Beatrice Portinari

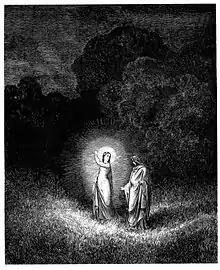
Beatrice appears to Virgil at the start of "Inferno", in an illustration by Gustave Doré.

At the beginning of the "Inferno", when Virgil appears to guide Dante through the afterlife, he explains that he was sent by Beatrice. She herself was moved to intercede by the Virgin Mary and Saint Lucia. She is referenced frequently throughout his journey through hell and purgatory as a source of inspiration and comfort.